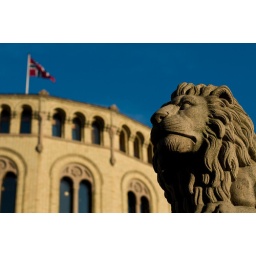
As touristic as it comes, this is one of the lions watcing over the Norwegian house of parliament (&amp;quot;Stortinget&amp;quot;).